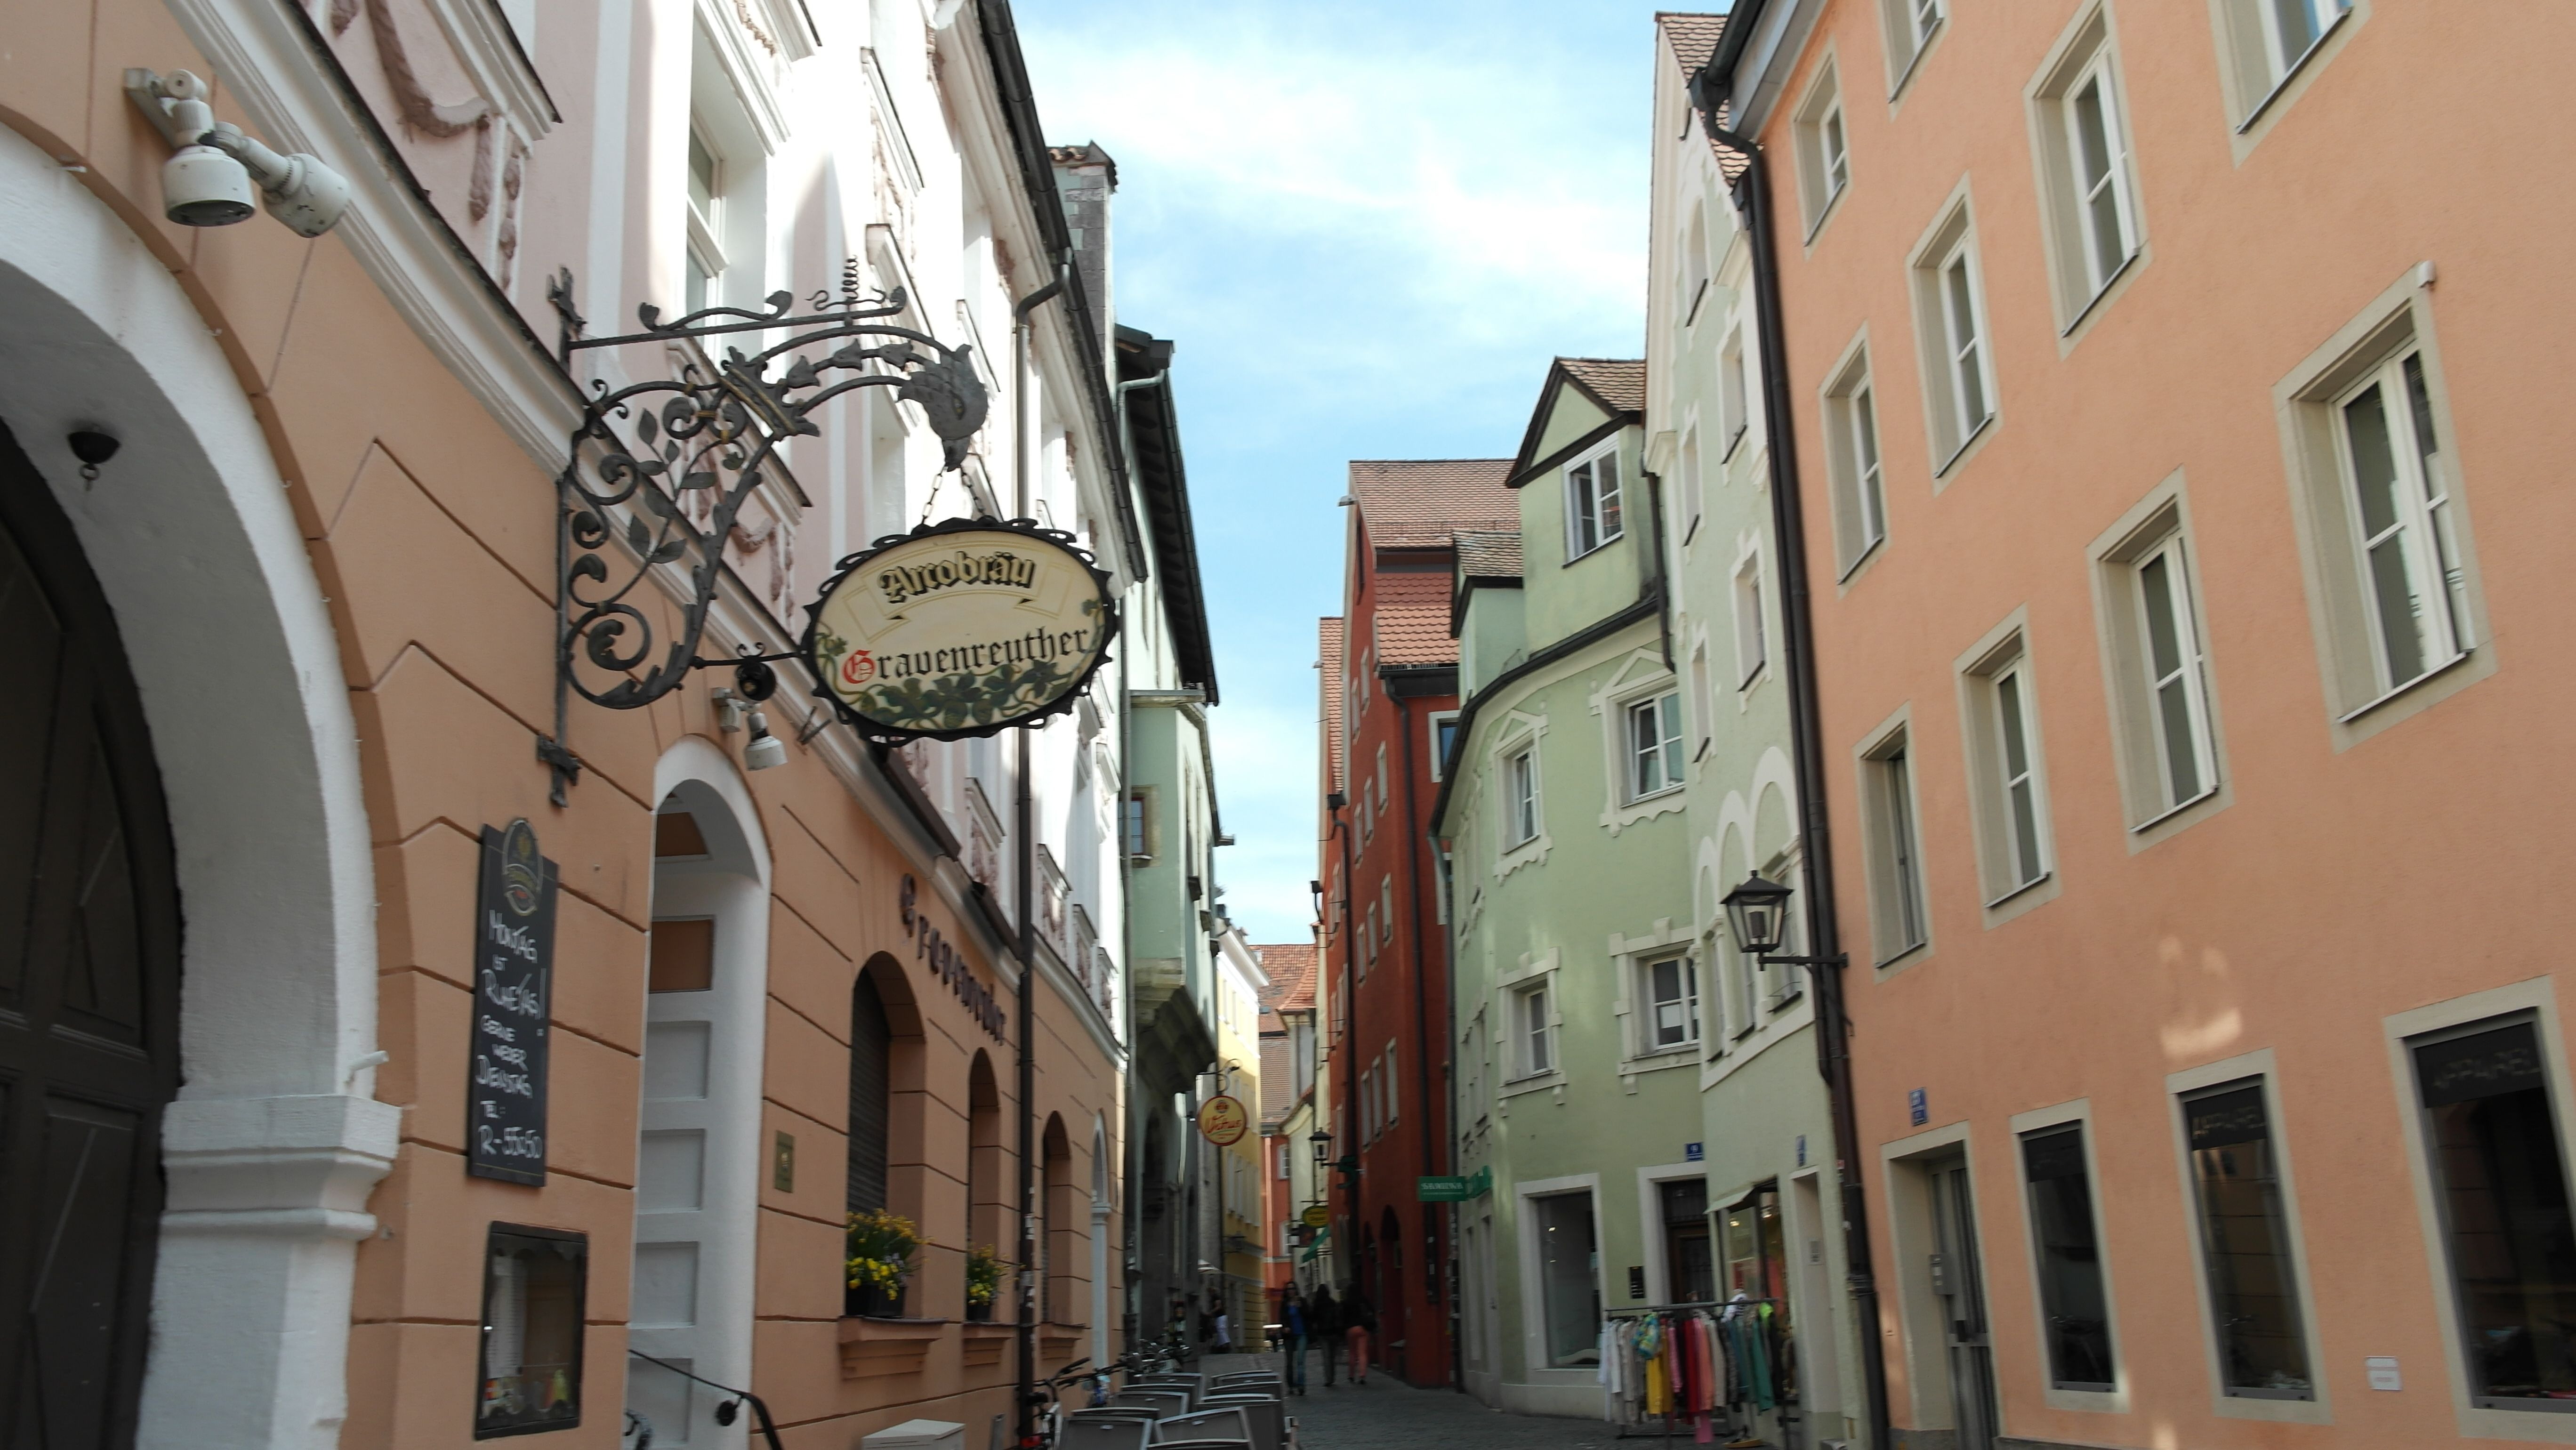
architecture, road, street, town, alley, city, downtown, romantic, castle, facade, lane, apartment, waterway, infrastructure, germany, bavaria, regensburg, neighbourhood, human settlement, eastern bavaria